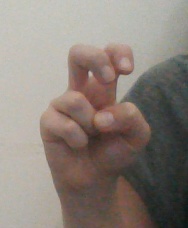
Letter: toot